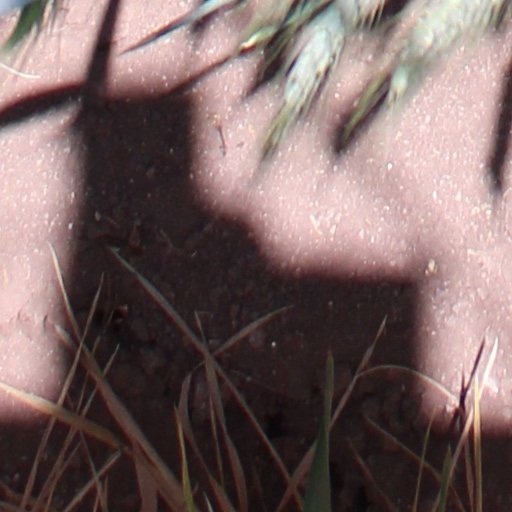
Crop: wheat